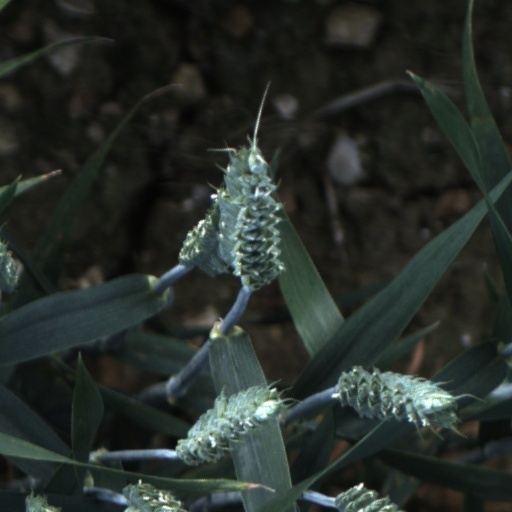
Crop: wheat